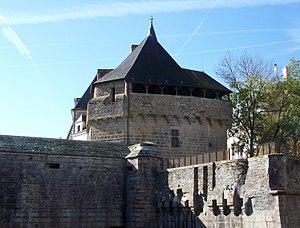
Tour du Vieux Donjon du Château des ducs de Bretagne à Nantes.
Gilles de Montmorency-Laval, plus connu sous le nom de Gilles de Rais en référence à son titre de baron de Retz, né au château de Champtocé-sur-Loire à une date inconnue, mort le 26 octobre 1440 à Nantes, est un chevalier et seigneur de Bretagne, d'Anjou, du Poitou, du Maine et d'Angoumois.